Ko-Jo Cue

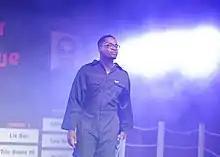
Ko-Jo Cue performs at Alliance Francais

Linford Kennedy Amankwaa (born 27 May 1989), better known by his stage name Ko-Jo Cue, is a Ghanaian Hip-Hop/Afro-Pop artiste from Kumasi, Ashanti Region. He is currently signed to BBnZ Live and is affiliated to The Cue, a talent development group which he formed with producer Peewezel. In 2014, he dropped his mixtape "The Shining" to incredible reviews from critics. The mixtape went on to be downloaded more than 12000 times and trended on social media for two weeks. His current single, Lavender has charted on more than 6 major radio stations in Ghana.